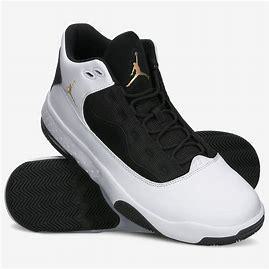
Brand: Jordan
Model: Max Aura 2